2nd Mixed Brigade

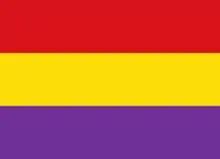
Military flag of the Popular Army

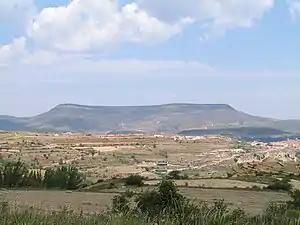
View of the Cantavieja sector, a mountainous area where the 2nd MB suffered such heavy casualties that it had to retreat in order to be rebuilt.

The Second Mixed Brigade, was a mixed brigade of the Spanish Republican Army in the Spanish Civil War. It was formed in October 1936 as a result of the reorganization of the Spanish Republican Armed forces.